Jonathan Neale

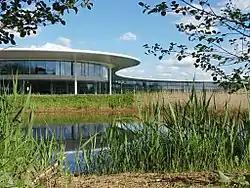
McLaren Technology Centre

Just prior to Ron Dennis stepping down as chief executive officer, he was appointed in 2016 to chief operating officer of McLaren Group. The organisation encompasses McLaren Racing, McLaren Automotive, and McLaren Applied.